JR Namba Station

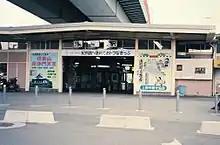
Minatomachi Station in 1987

The station opened as on March 1, 1899. It was renamed JR Namba on September 4, 1994, in collaboration with the opening of Kansai International Airport. New underground facilities opened on March 22, 1996, and replaced the former above-ground station.